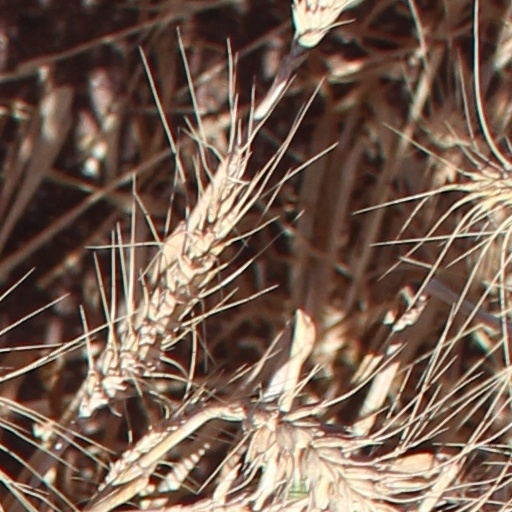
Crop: wheat